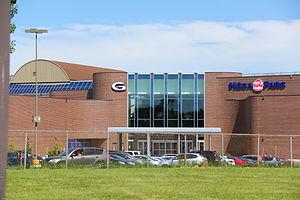
Les Galeries de la Capitale, un centre commercial de Québec.
Neufchâtel-Est–Lebourgneuf est un des 35 quartiers de la ville de Québec et un des trois qui composent l'arrondissement des Rivières. Il tire simplement son nom du territoire qu'il couvre, soit la partie Est de l'ancienne ville de Neufchâtel, annexée en tant que quartier en 1971, et la presque totalité de l'ancien quartier Lebourgneuf, lui-même créé sur le territoire de l'ancienne ville de Charlesbourg-Ouest.
Les Galeries de la Capitale est un important centre commercial de la ville de Québec situé dans l'arrondissement des Rivières, à l'intersection de l'autoroute Robert-Bourassa et du boulevard Lebourgneuf. Il est le seul centre commercial de la ville de Québec, dans la province de Québec, au Canada, à ouvrir jusqu’à 21h00 du lundi au vendredi. Il comporte 280 boutiques et restaurants.